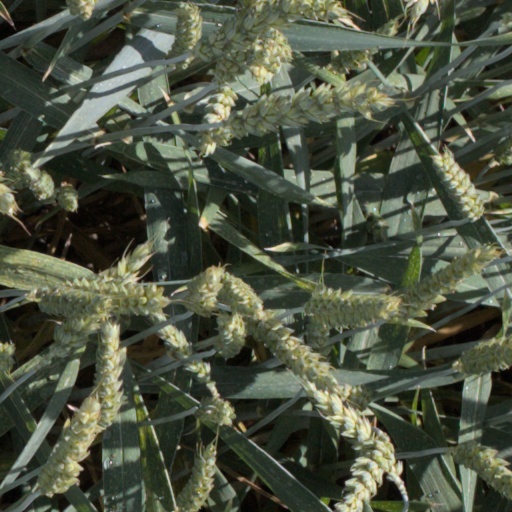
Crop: wheat